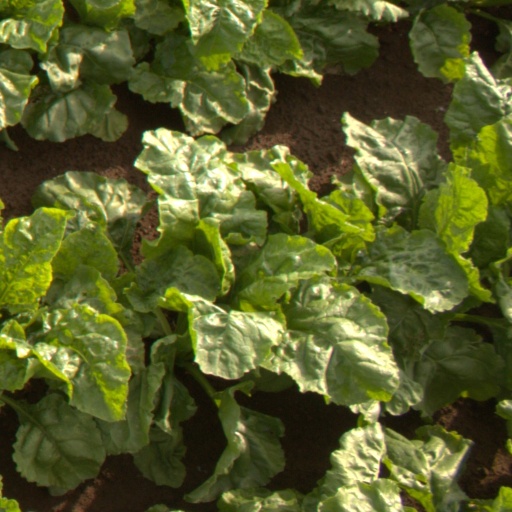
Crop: sugar beet